Ben Townley

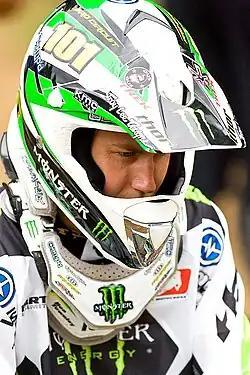
Townley in 2007

Ben Townley (born 12 December 1984) is a former professional motocross and supercross racer originating from Taupō, New Zealand. He competed in the Motocross World Championships from 2001 to 2005 and in the AMA Motocross Championships from 2006 to 2013. Townley is notable for winning the 2004 MX2 world championship.